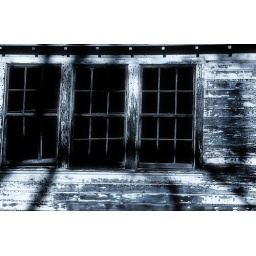
Three windows looking into a condemned building at a sanitarium in Ahwahnee, CA.